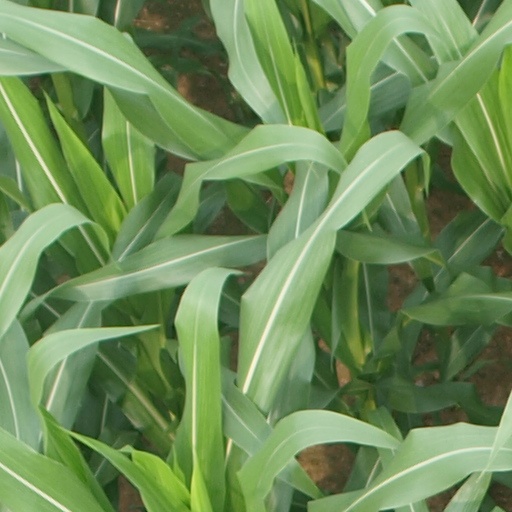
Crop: maize; corn